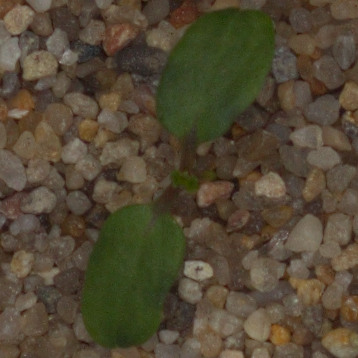
Label: cleavers